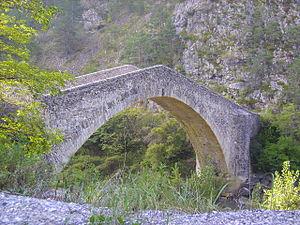
Le pont de la reine Jeanne entre Entrevaux et Annot